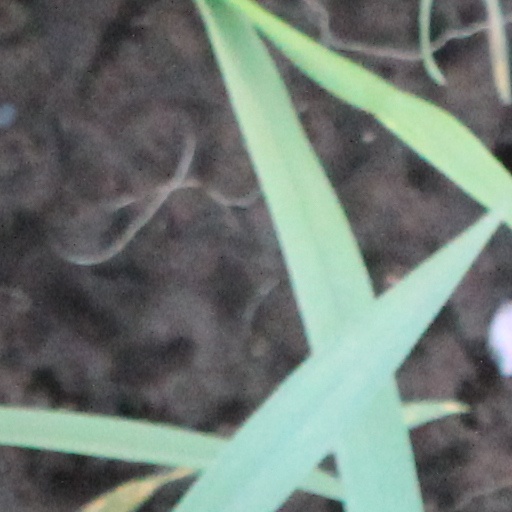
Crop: wheat